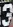
Number: 3